Mojtaba Saminejad

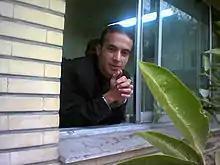
Mojtaba Saminejad at Azad University, in handcuffs, to sit his exams (January 2006)

Mojtaba (Madyar) Saminejad (born 30 September 1980 in Tehran) is an Iranian blogger and writer. He studied journalism at the Central Tehran Branch of Islamic Azad University.